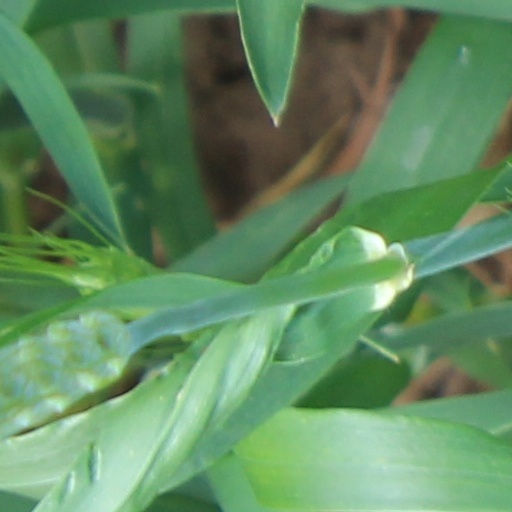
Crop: wheat